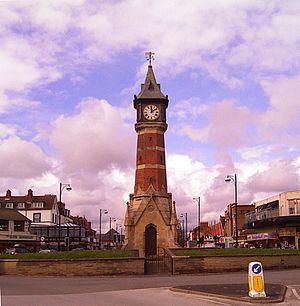
Skegness est une célèbre station balnéaire du district de East Lindsey Lincolnshire, Angleterre. Située sur la côte du Lincolnshire de la mer du Nord à 43 miles à l'est de la ville de Lincoln, sa population compte 18 910 habitants.